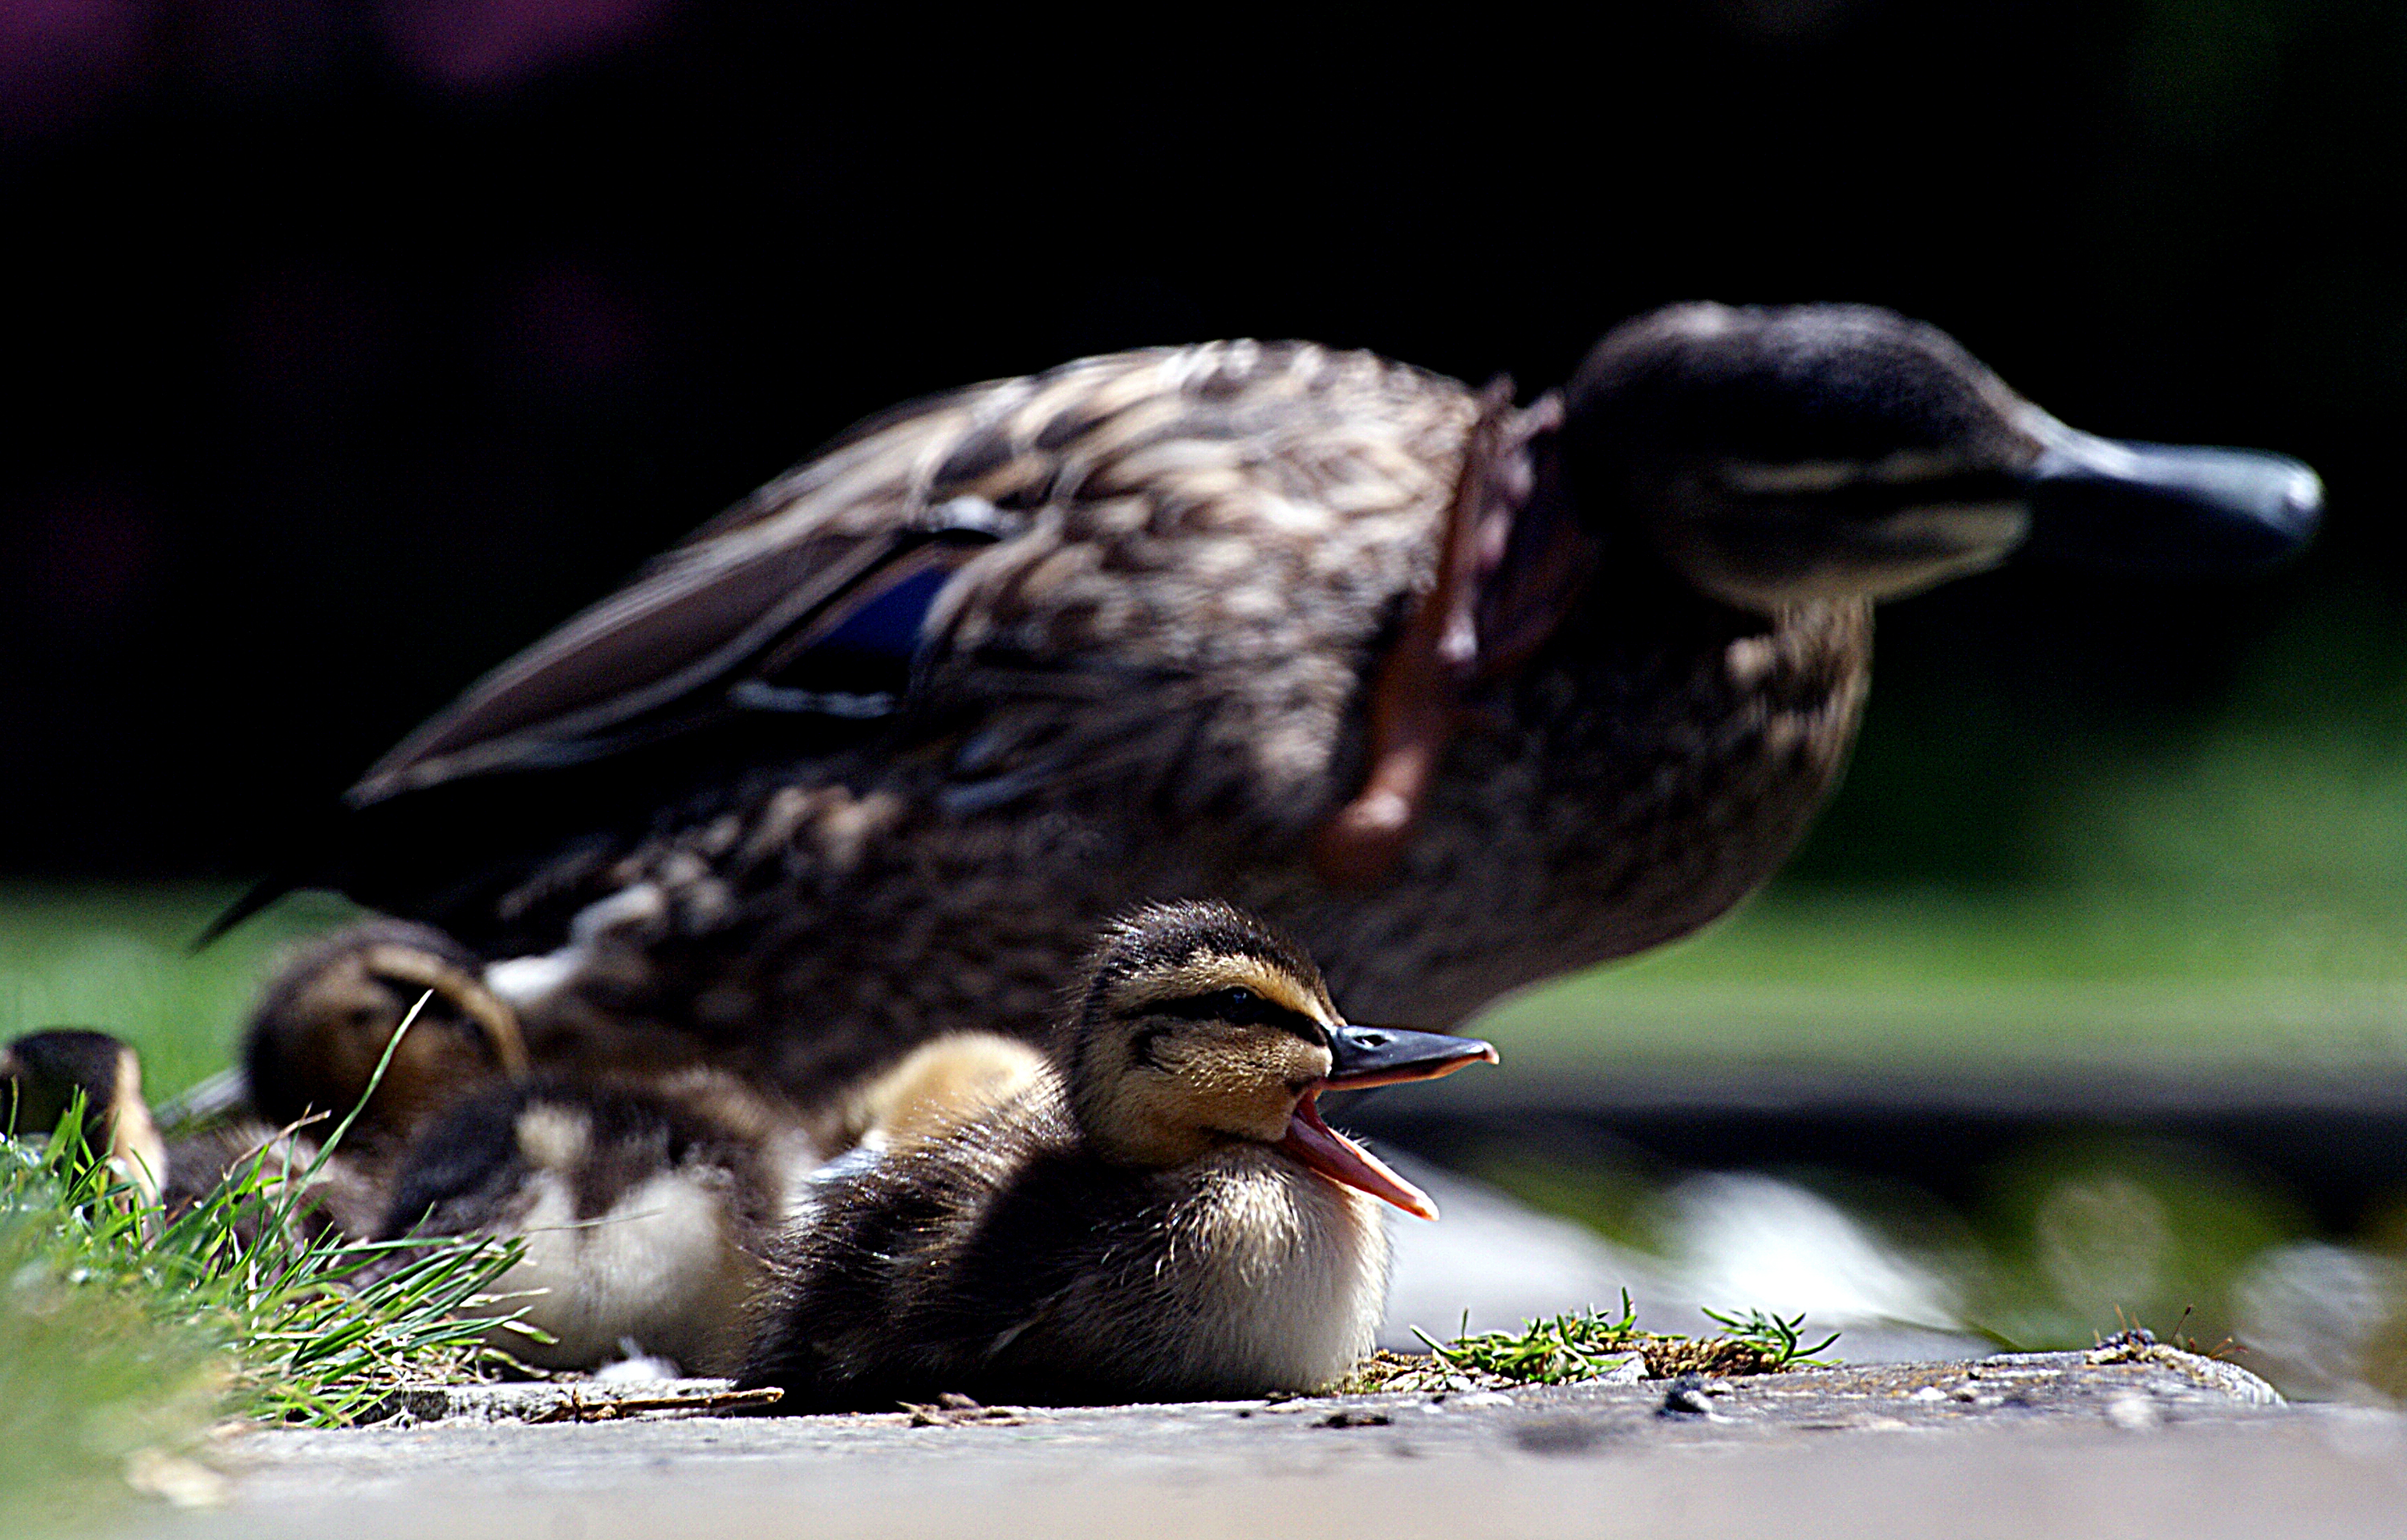
nature, bird, wing, cute, wildlife, beak, fauna, birds, duck, duckling, vertebrate, waterfowl, sonydslra300, fluffybabybirds, water bird, mallard, perching bird, ducks geese and swans